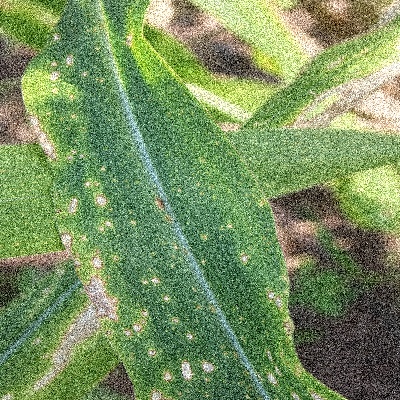
Label: Corn_(Maize)___Leaf_Spot